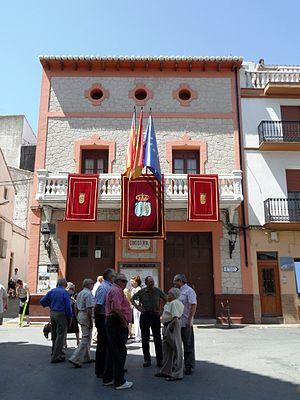
La Font de la Figuera, en valencien et officiellement, est une commune d'Espagne de la province de Valence dans la Communauté valencienne. Elle est située dans la comarque de la Costera et dans la zone à prédominance linguistique valencienne.